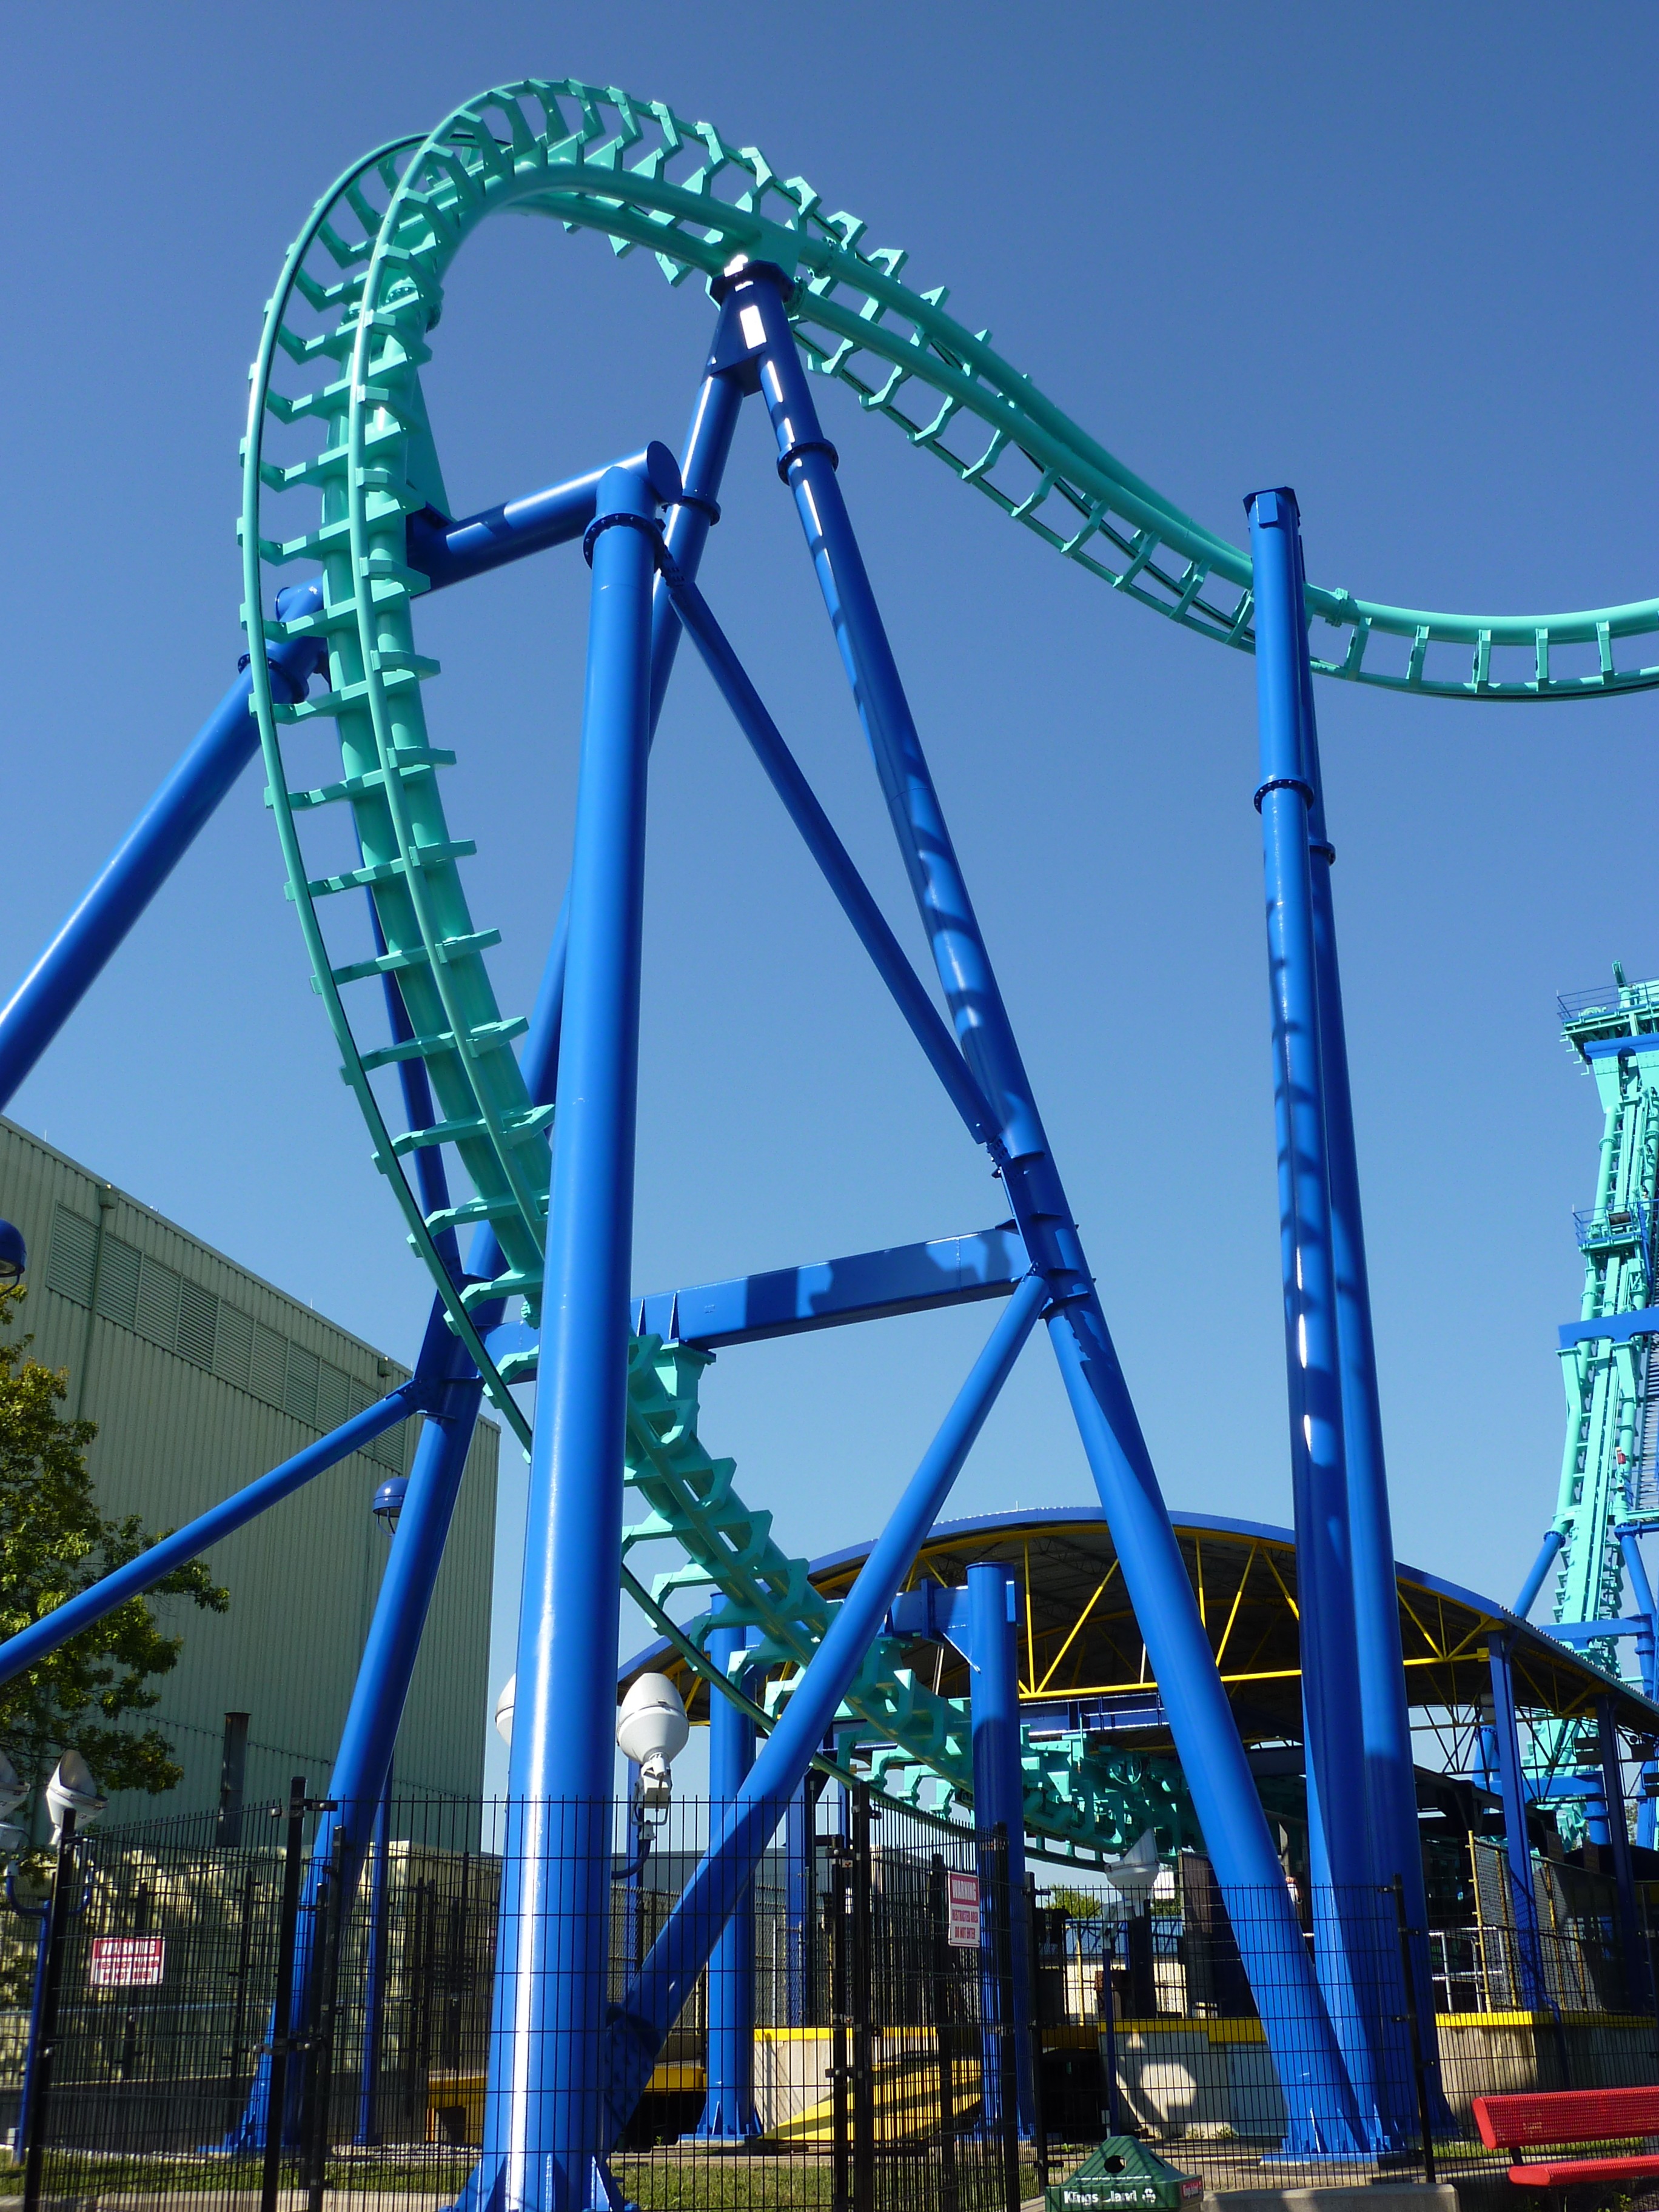
recreation, amusement park, park, ride, attraction, speed, movement, leisure, roller coaster, theme park, rollercoaster, power, fun, dynamic, water park, mood, pleasure, adrenaline, joy of life, lust for life, amusement ride, outdoor recreation, nonbuilding structure, loopying